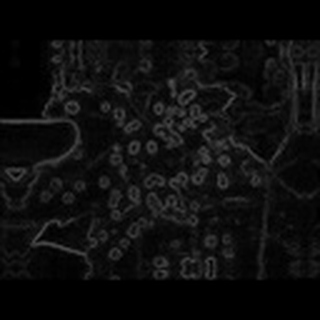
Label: cotton_target_spot